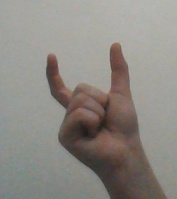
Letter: nun